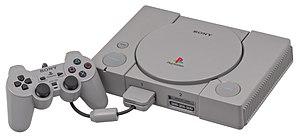
Cet article est une liste de consoles de jeux vidéo classée chronologiquement par génération. Elle répertorie la plupart des consoles produites par l'industrie vidéoludique.
Cet article dresse la liste des jeux vidéo ayant été vendus dans le monde à plus d'un million d'exemplaires sur les différentes plateformes existantes.
Cette liste de jeux PlayStation répertorie les jeux vidéo disponibles sur la console PlayStation, toutes régions confondues, classés par ordre alphabétique. Selon les régions, un jeu peut avoir plusieurs noms.